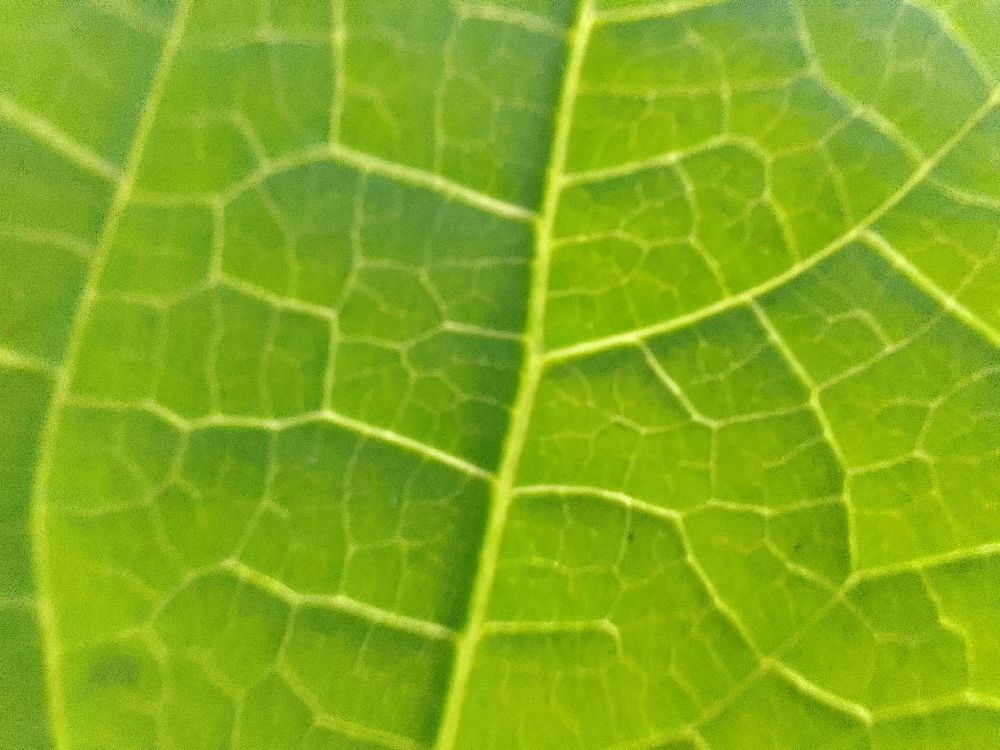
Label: healthy